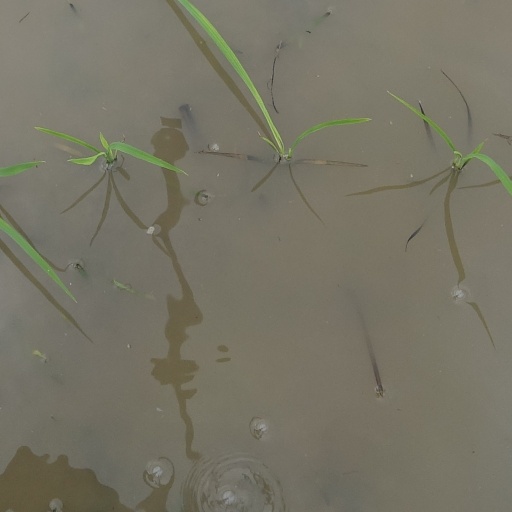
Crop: rice